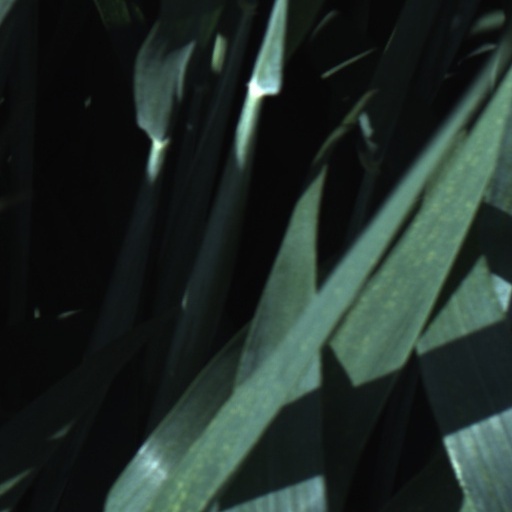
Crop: wheat